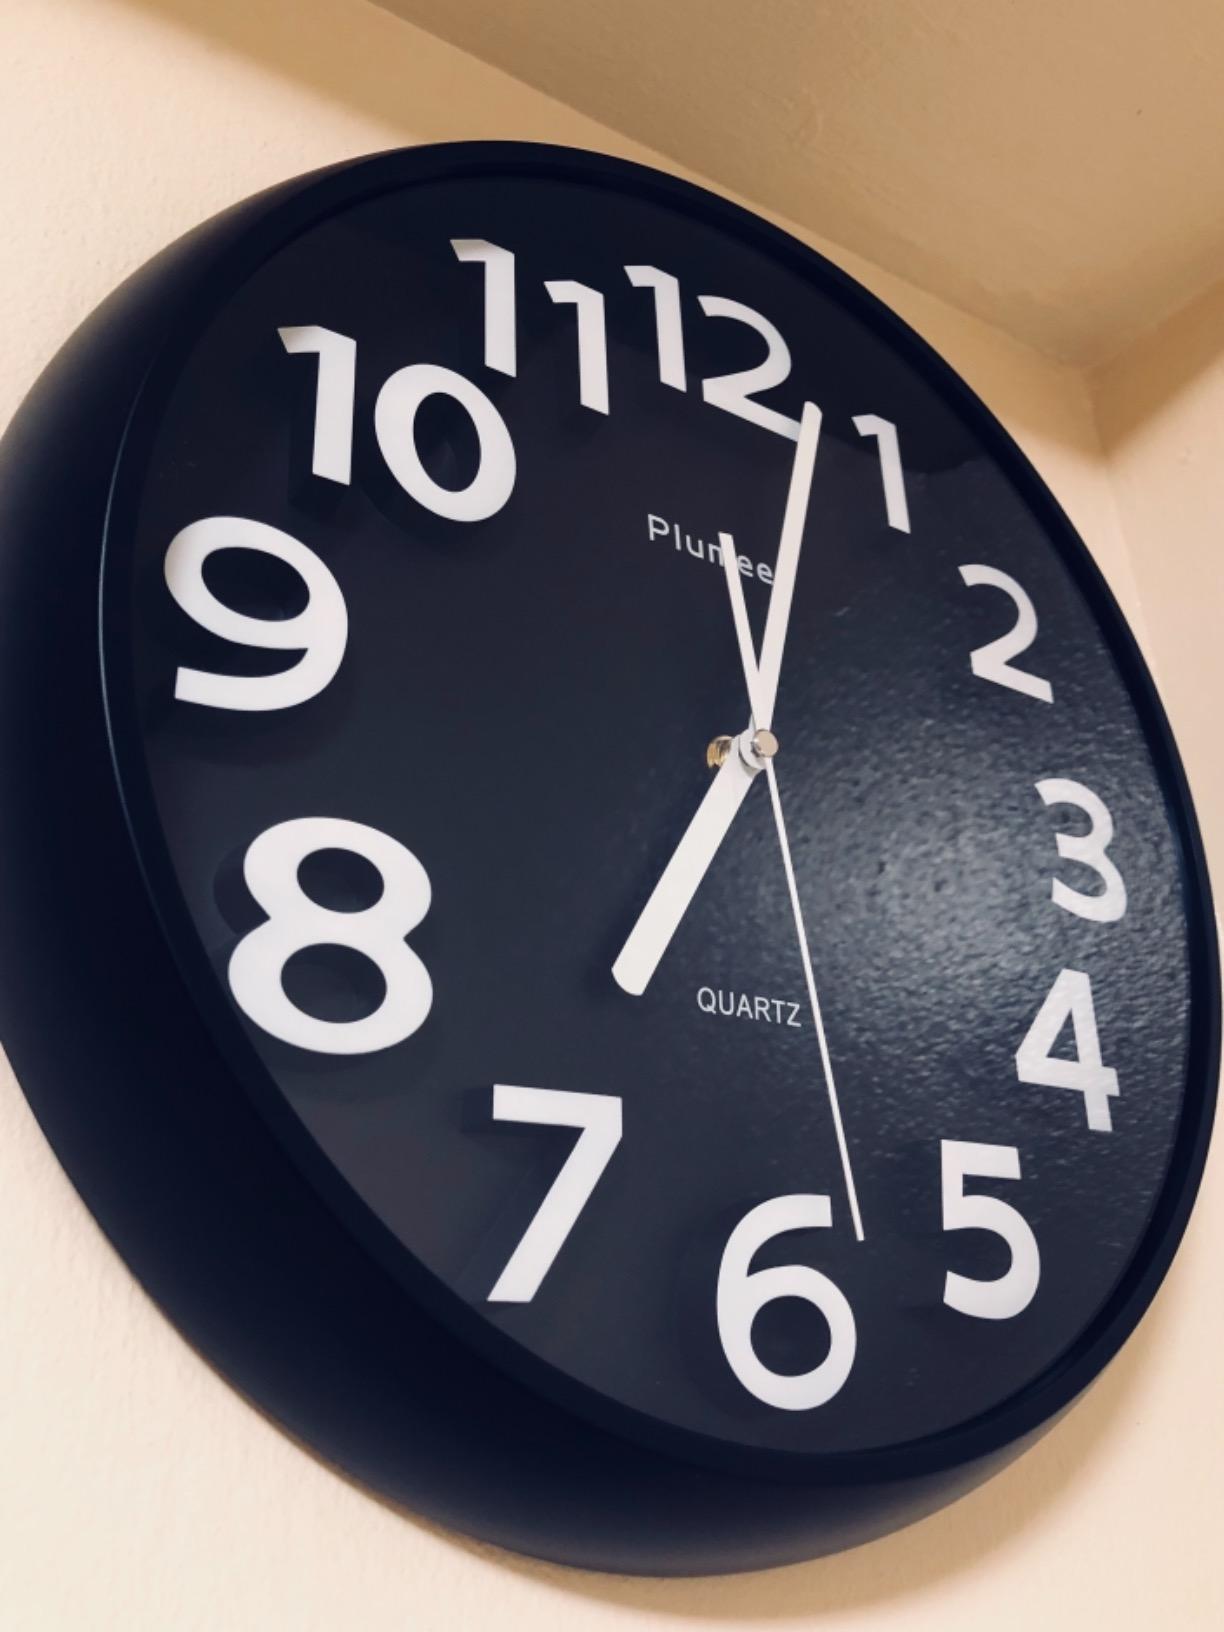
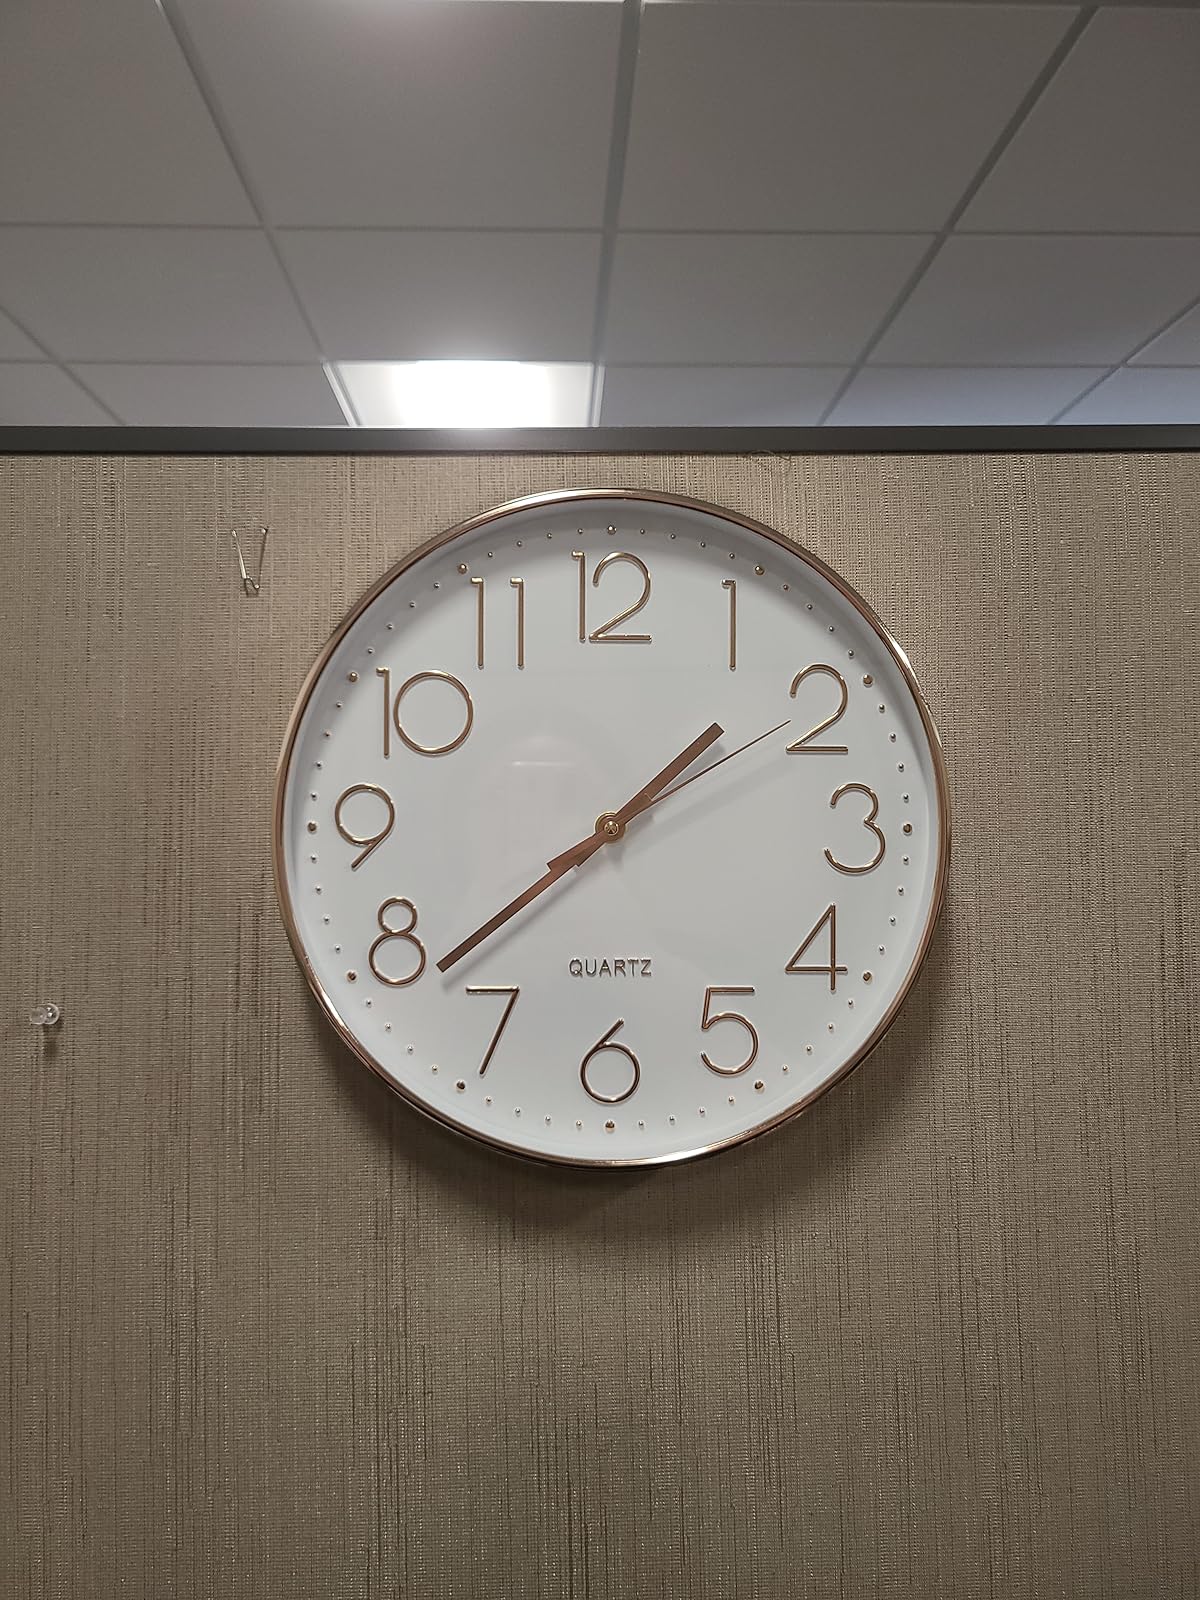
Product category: clock
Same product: no